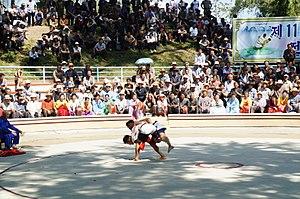
Cet article recense les pratiques inscrites au patrimoine culturel immatériel en Corée du Nord.